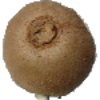
Label: kiwi